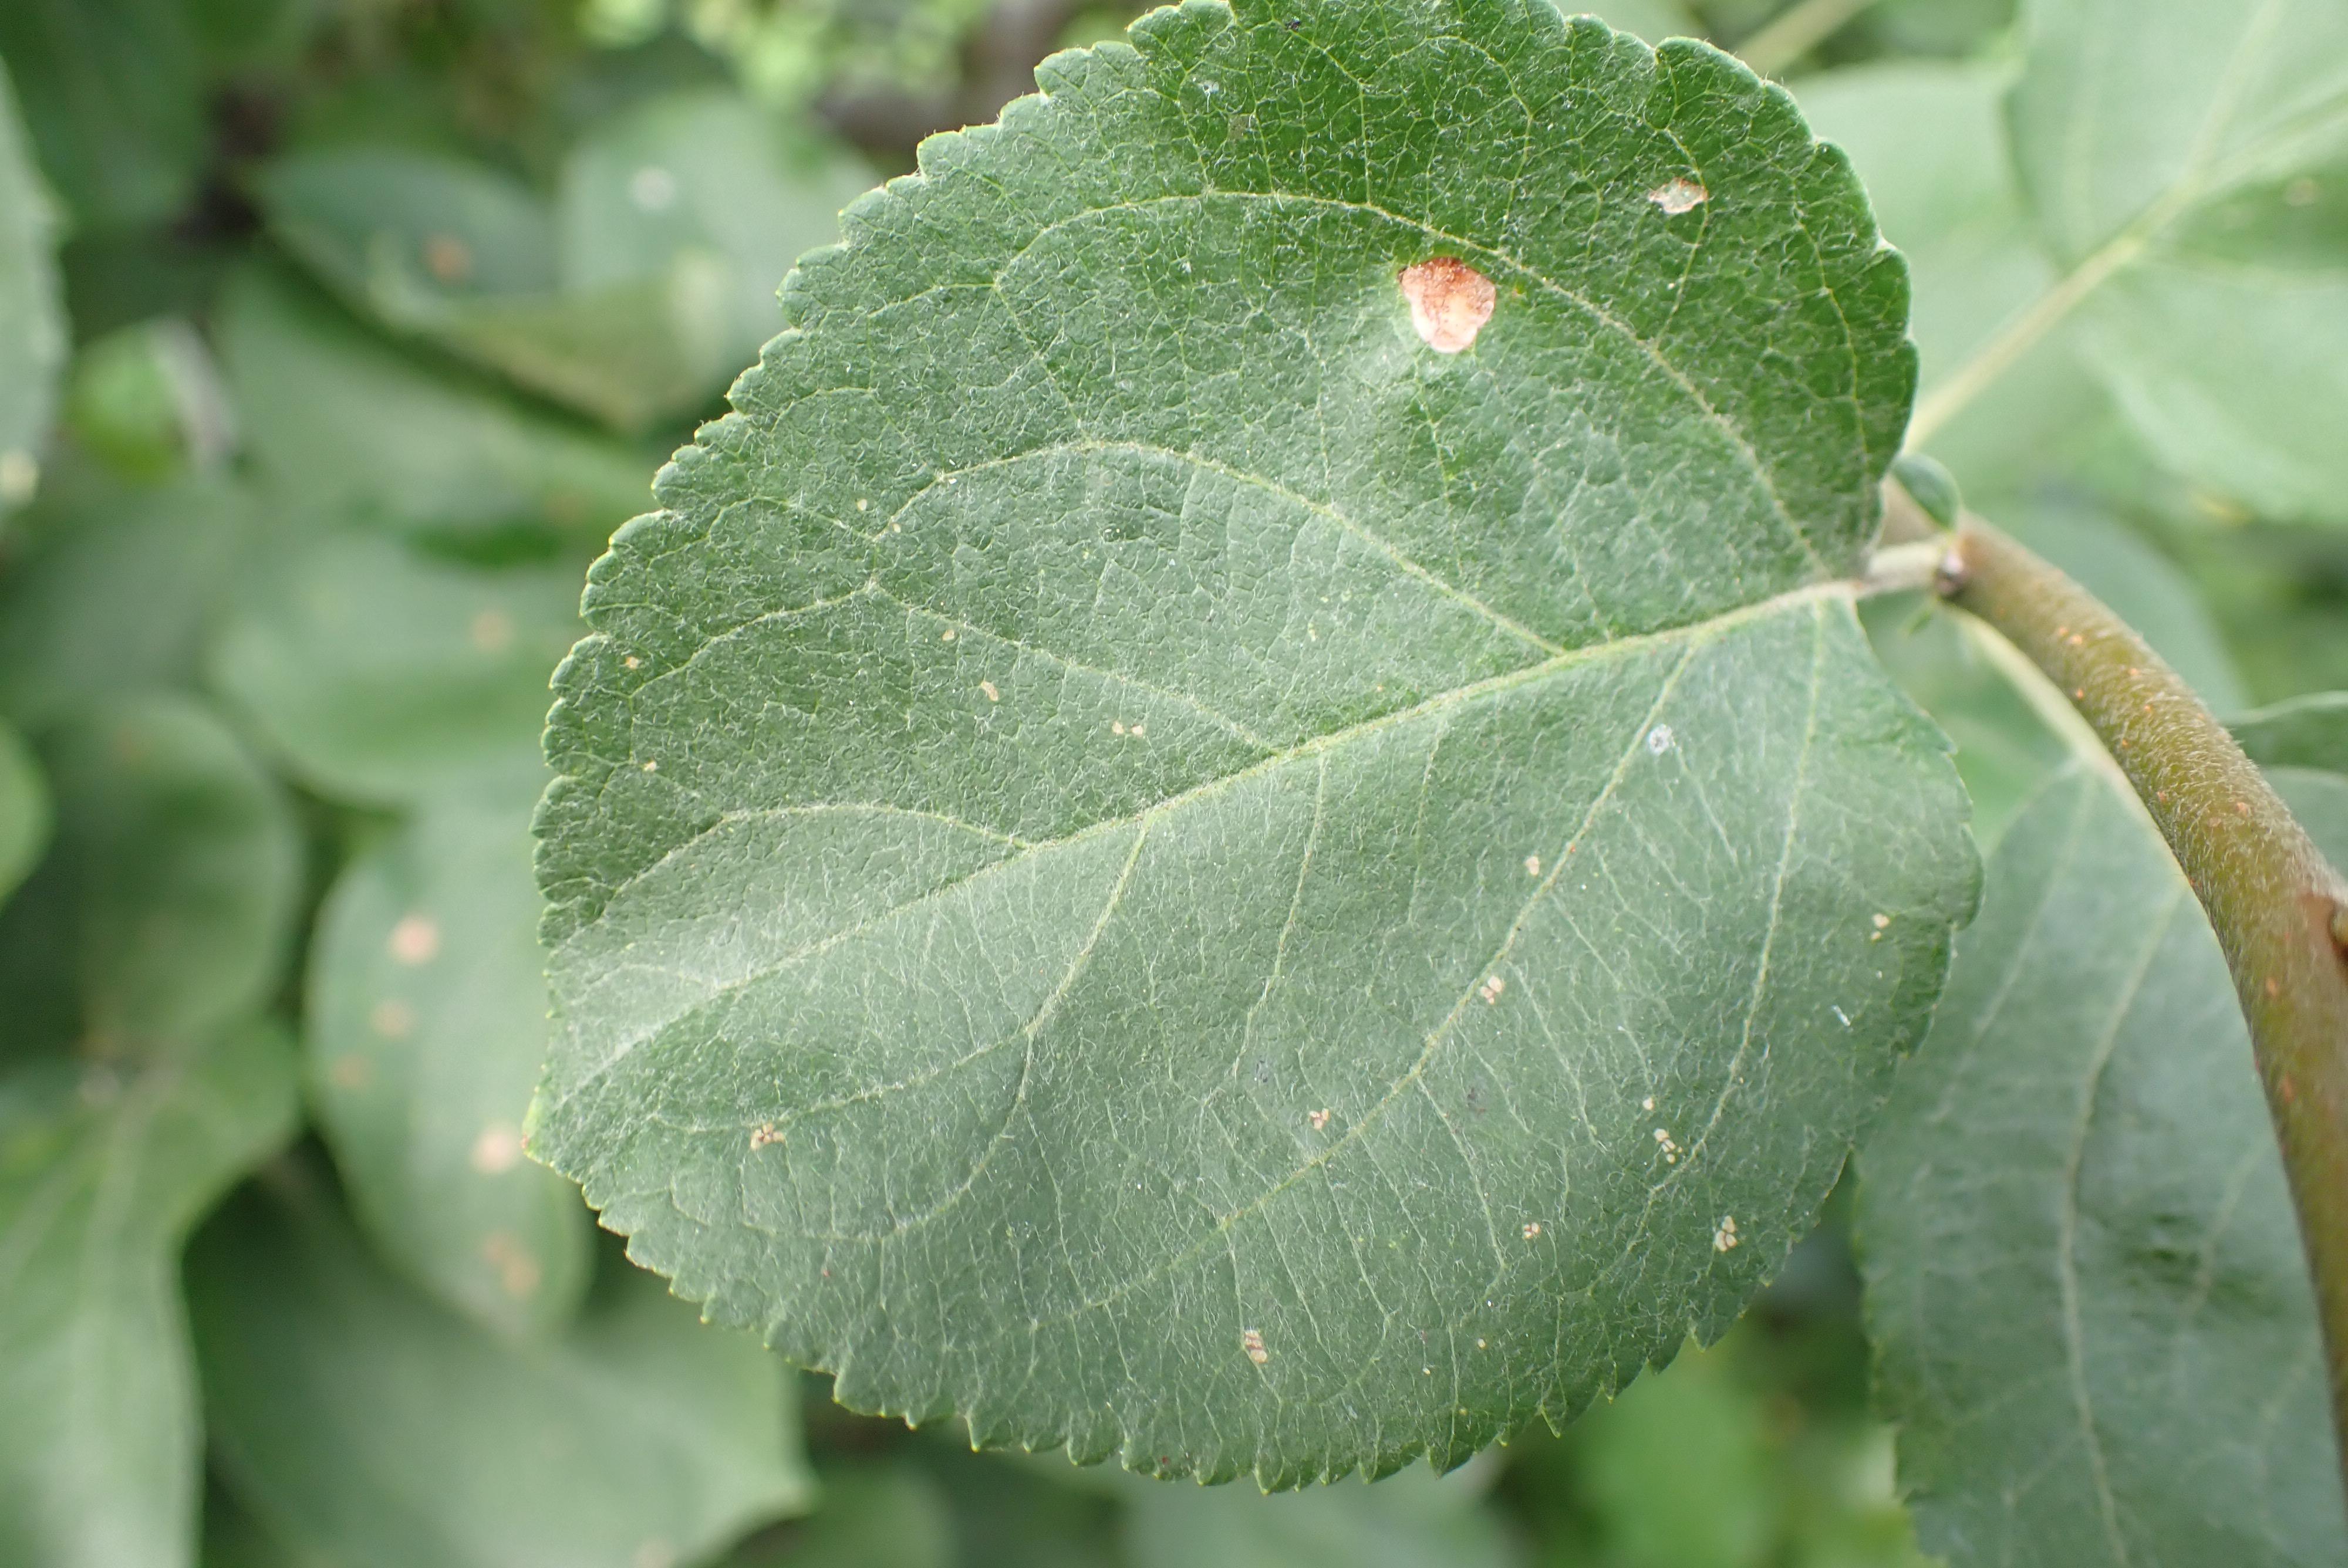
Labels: frog_eye_leaf_spot